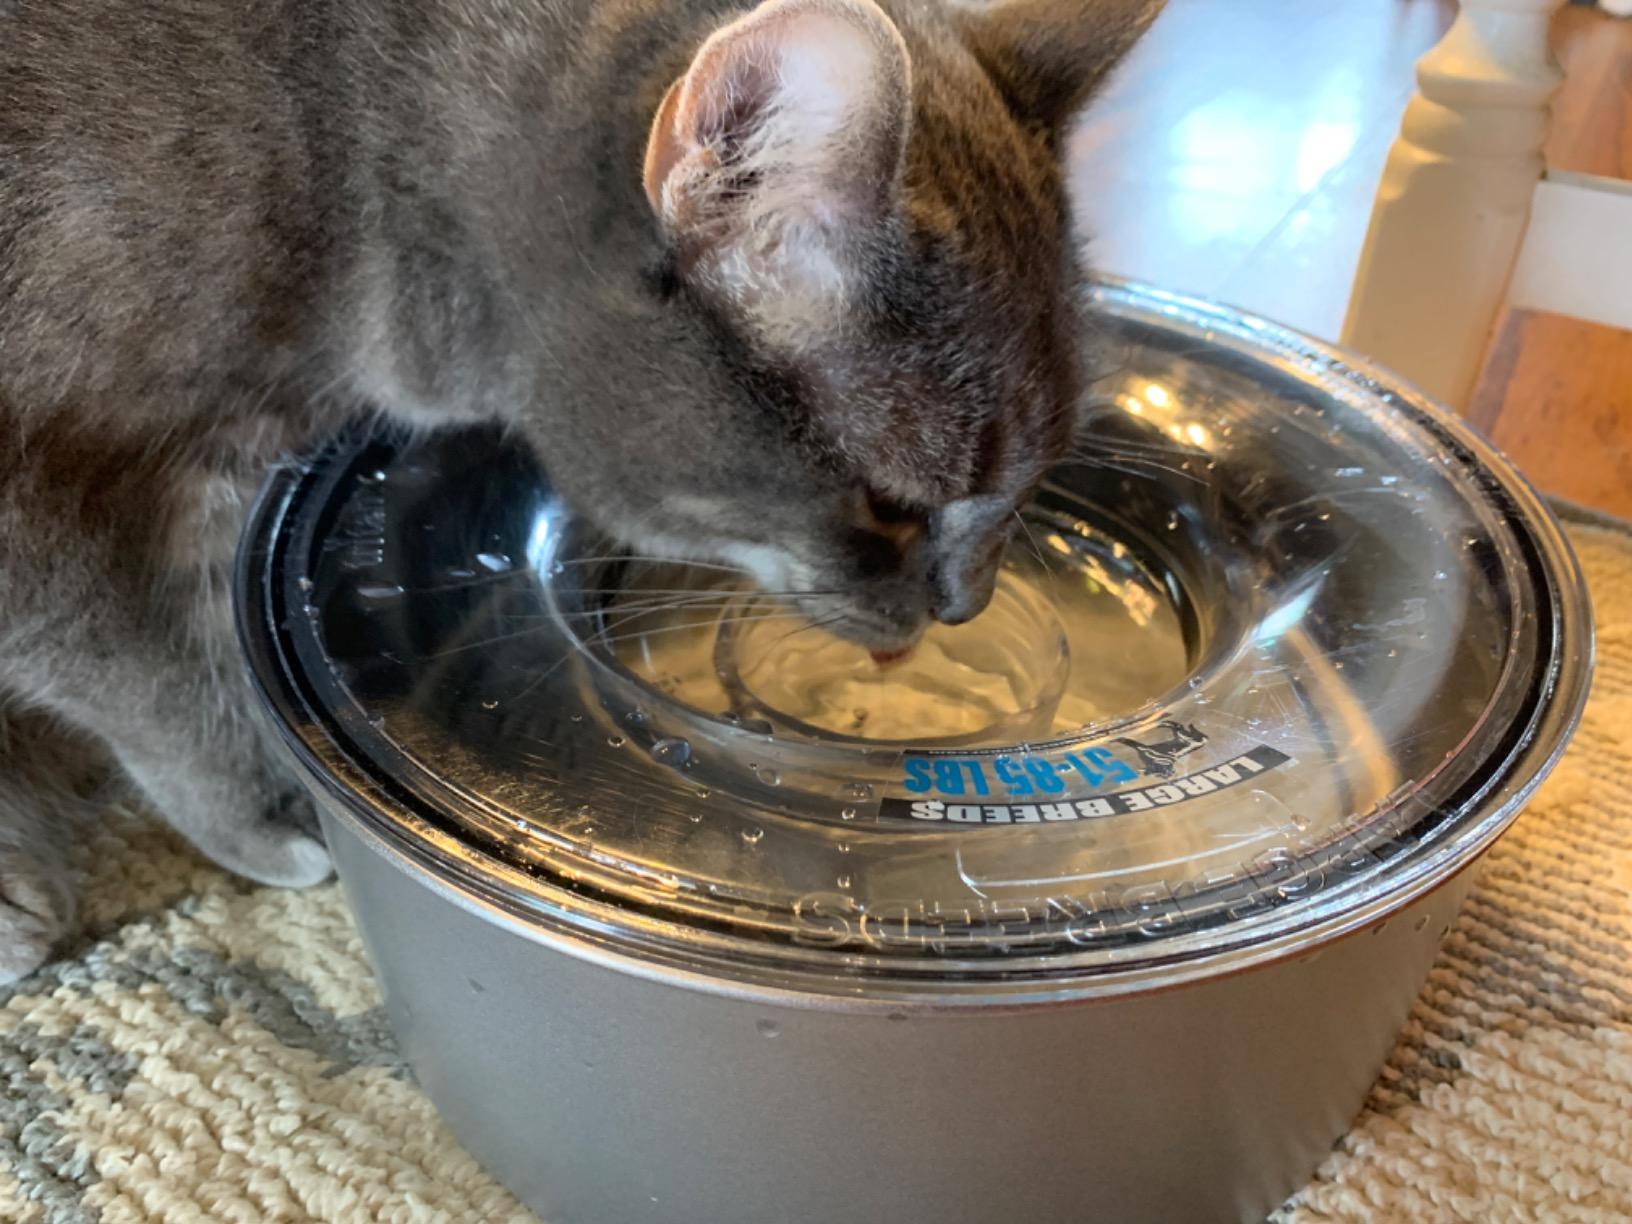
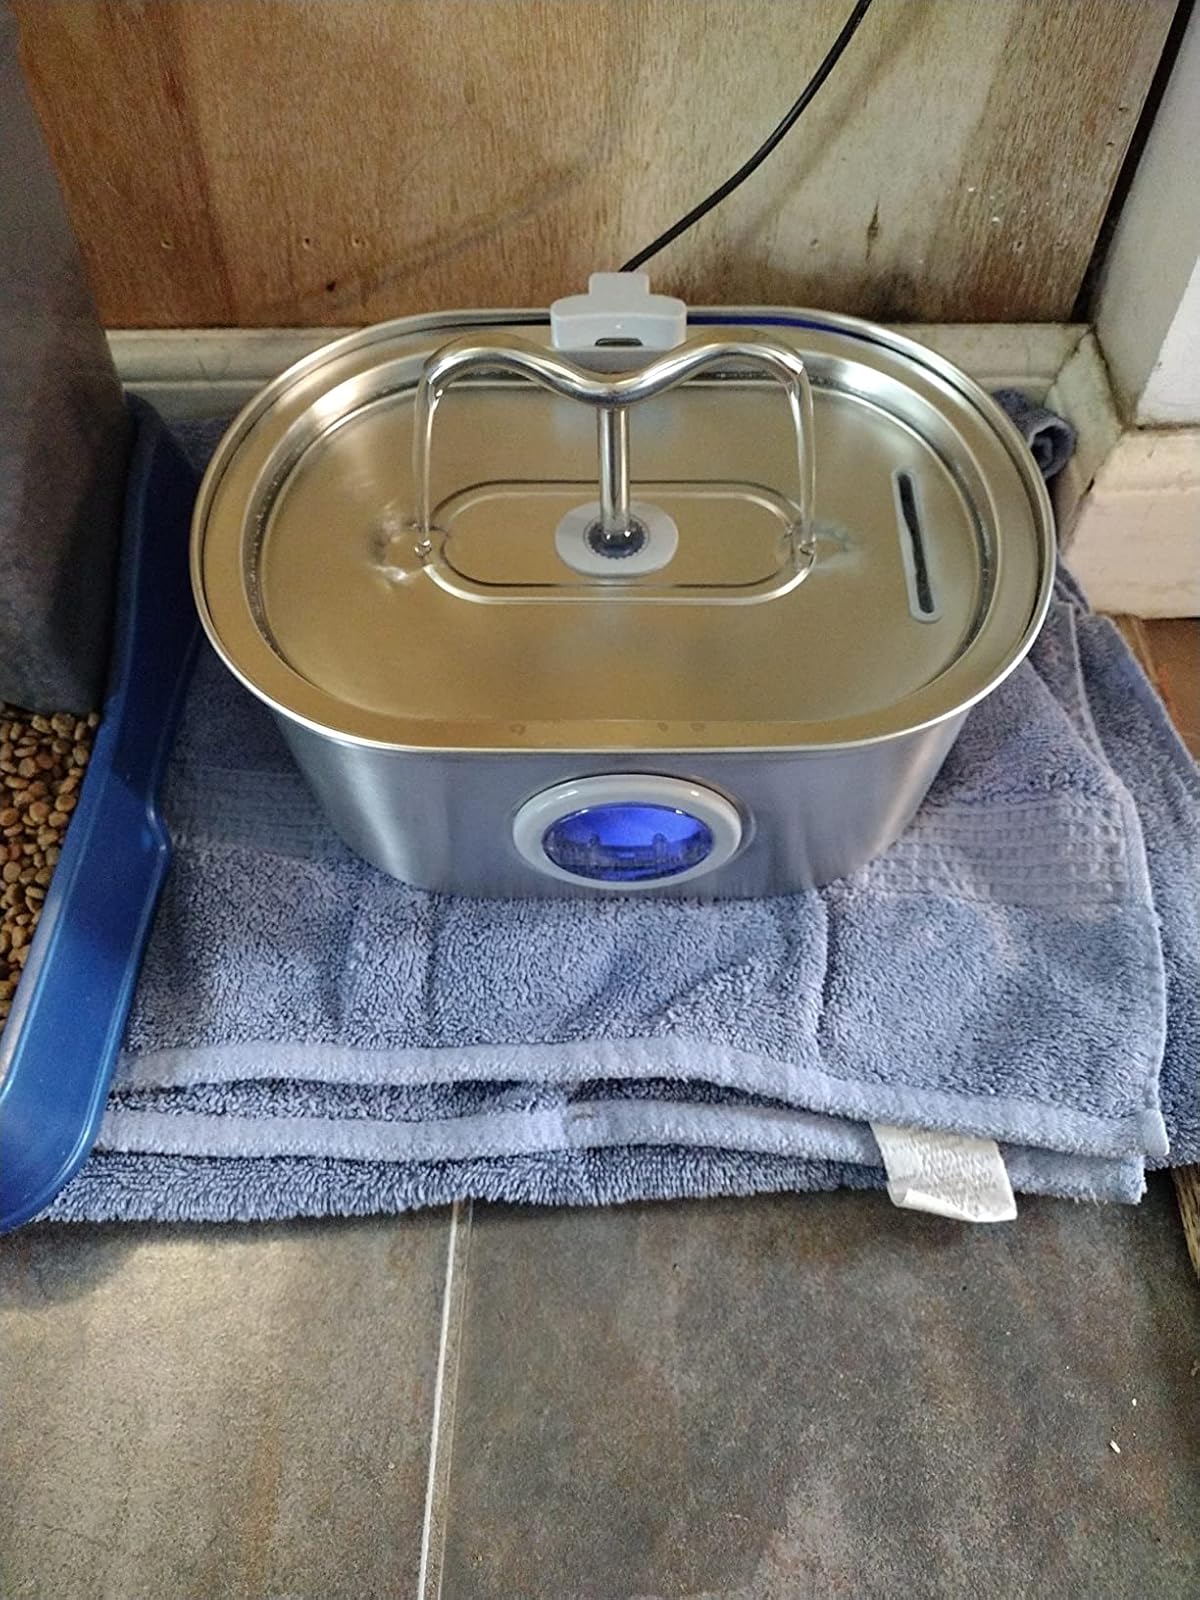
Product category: items_bowl
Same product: no